Unexpected (2005 film)

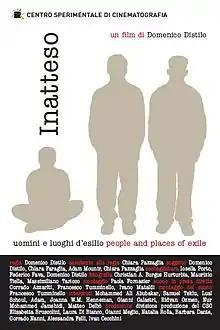
poster

Unexpected is an Italian 2005 documentary film written and directed by Domenico Distilo.